Belleville, New Jersey

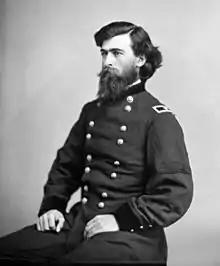
Gen. Llewellyn F. Haskell

As of March 2011, there were a total of 19,684 registered voters in Belleville, of which 7,241 (36.8%) were registered as Democrats, 2,708 (13.8%) were registered as Republicans and 9,729 (49.4%) were registered as Unaffiliated. There were 6 voters registered as Libertarians or Greens.